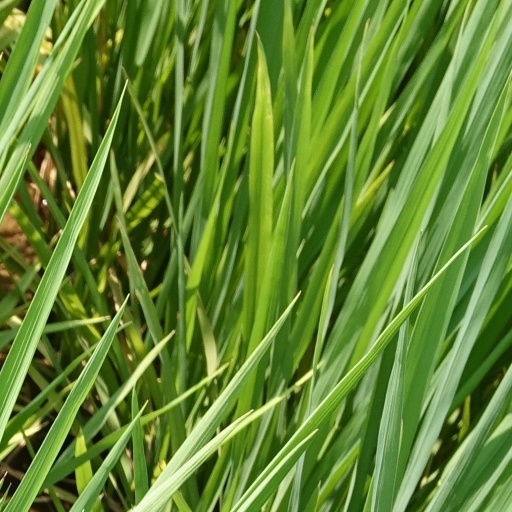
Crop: rice